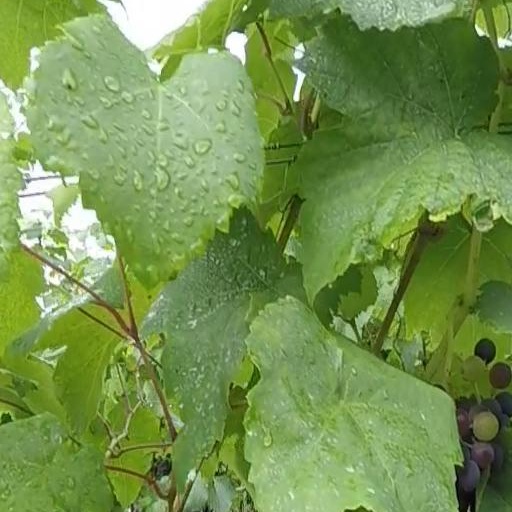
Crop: grape